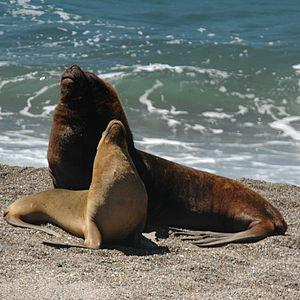
Les Pinnipèdes sont des mammifères marins, semi-aquatiques, aux pattes en forme de nageoires, fréquentant pour la plupart des mers froides. Ils constituent un clade de mammifères carnivora caniformes, comprenant les familles des Odobenidés, des Otariidés, et des Phocidés. Il existe 33 espèces vivantes de pinnipèdes et plus de 50 espèces éteintes, décrites à partir de fossiles. Alors que l'on pensait jadis que ces animaux descendaient de deux lignées ancestrales distinctes, les analyses moléculaires ont révélé que, vraisemblablement, ils ne constituent qu’une seule lignée monophylétique, à savoir un clade de l'ordre Carnivora, généralement placé en tant que super-famille et groupe frère des Musteloidés, à peine plus éloigné des Ursidés et des Canidés.
La province de Chubut est une province de l’Argentine, située en Patagonie, entre les 42ᵉ et 46ᵉ parallèles sud.
La péninsule Valdés ou presqu’île de Valdés est une particularité côtière de la province de Chubut, en Argentine. Elle forme une portion de terre quasi-rectangulaire et unie au continent par l'isthme Carlos Ameghino. La presqu'île a été déclarée en 1999 Patrimoine mondial par l'UNESCO.